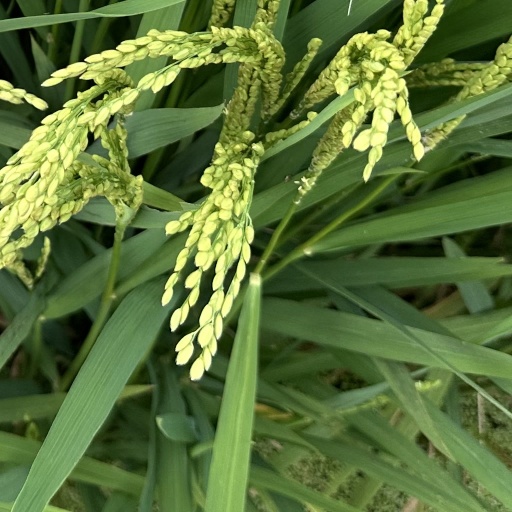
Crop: rice